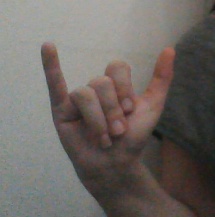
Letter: ya